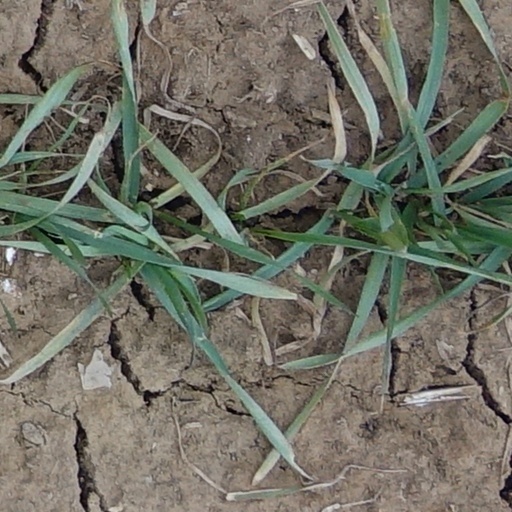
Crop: wheat